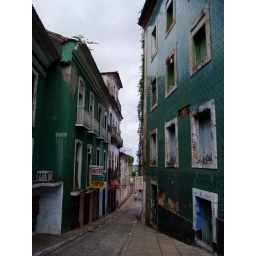
That's the wobbly green house on the right. I think these were the only green tiled buildings we saw in the city.